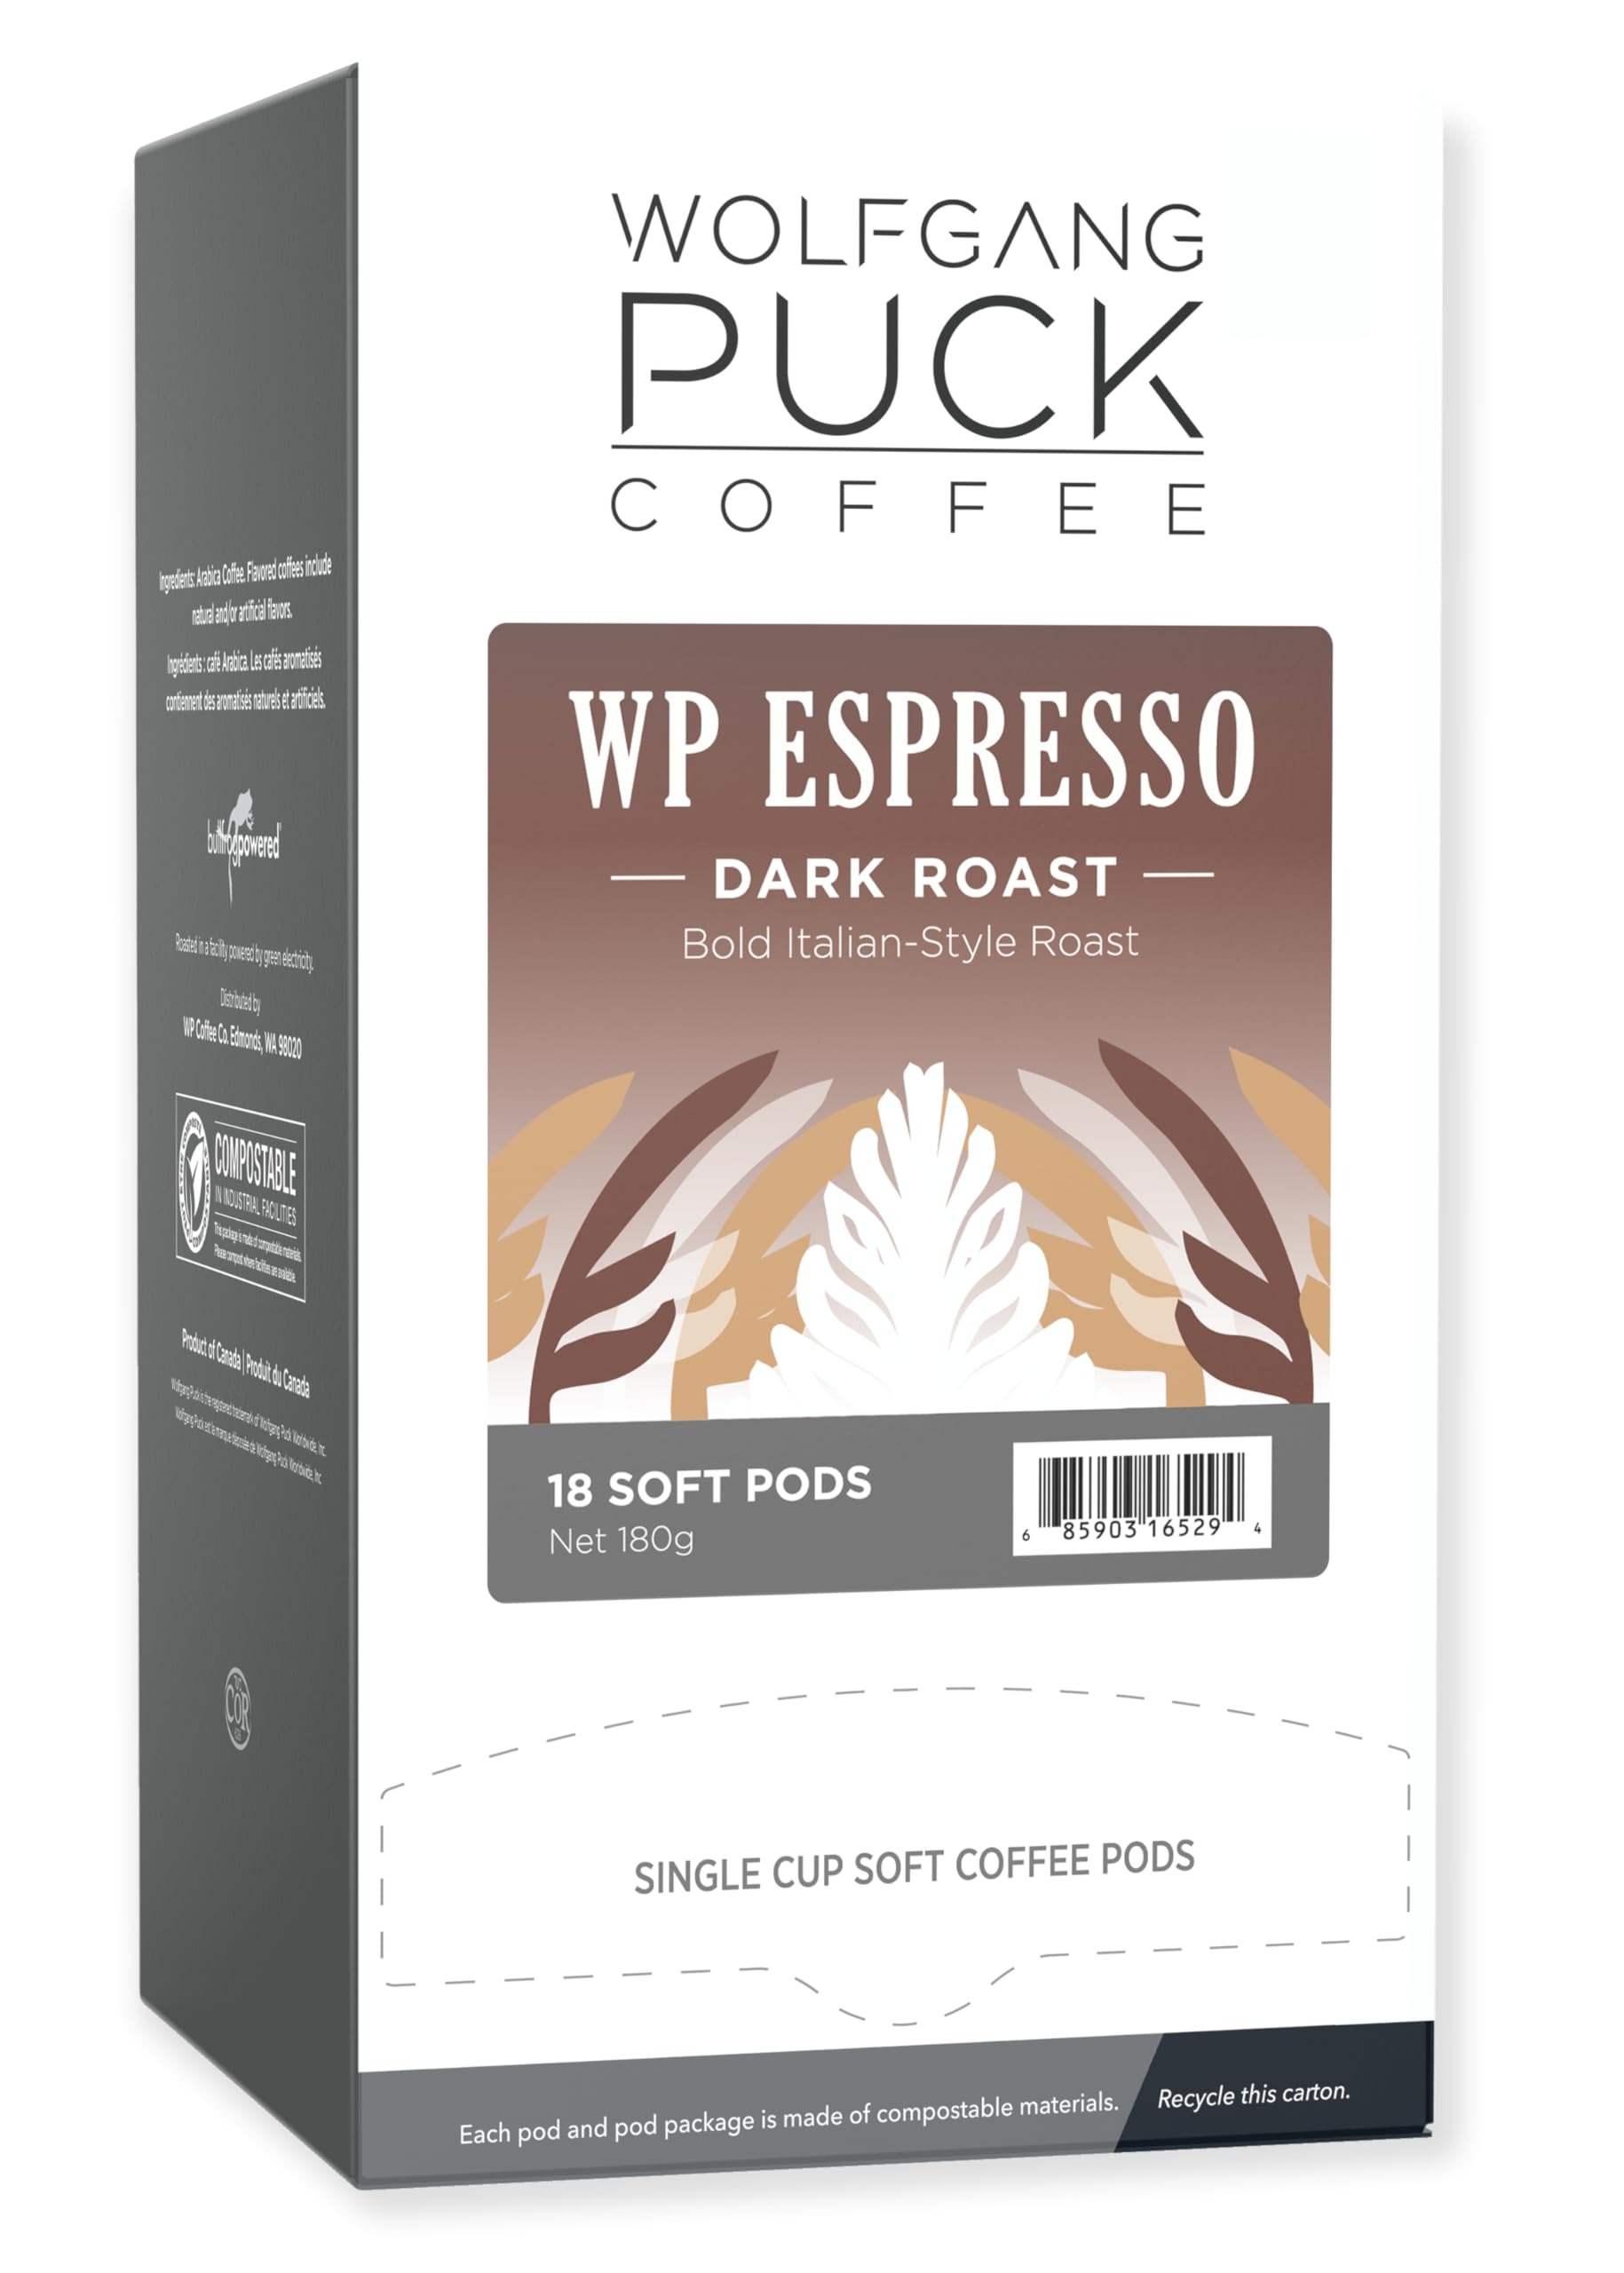
Item Name: Wolfgang Puck Coffee Soft Pods, Espresso Blend, 18 count (Pack of 6)
Bullet Point 1: A bold, Italian-style roast, creates an espresso with body and character.
Bullet Point 2: Each Individually wrapped pod is made from freshly roasted, delicious coffee
Bullet Point 3: As a compostable product, pods are the green choice in single cup coffee brewing
Bullet Point 4: 100% Arabica beans
Value: 108.0
Unit: Count

Price: 21.42